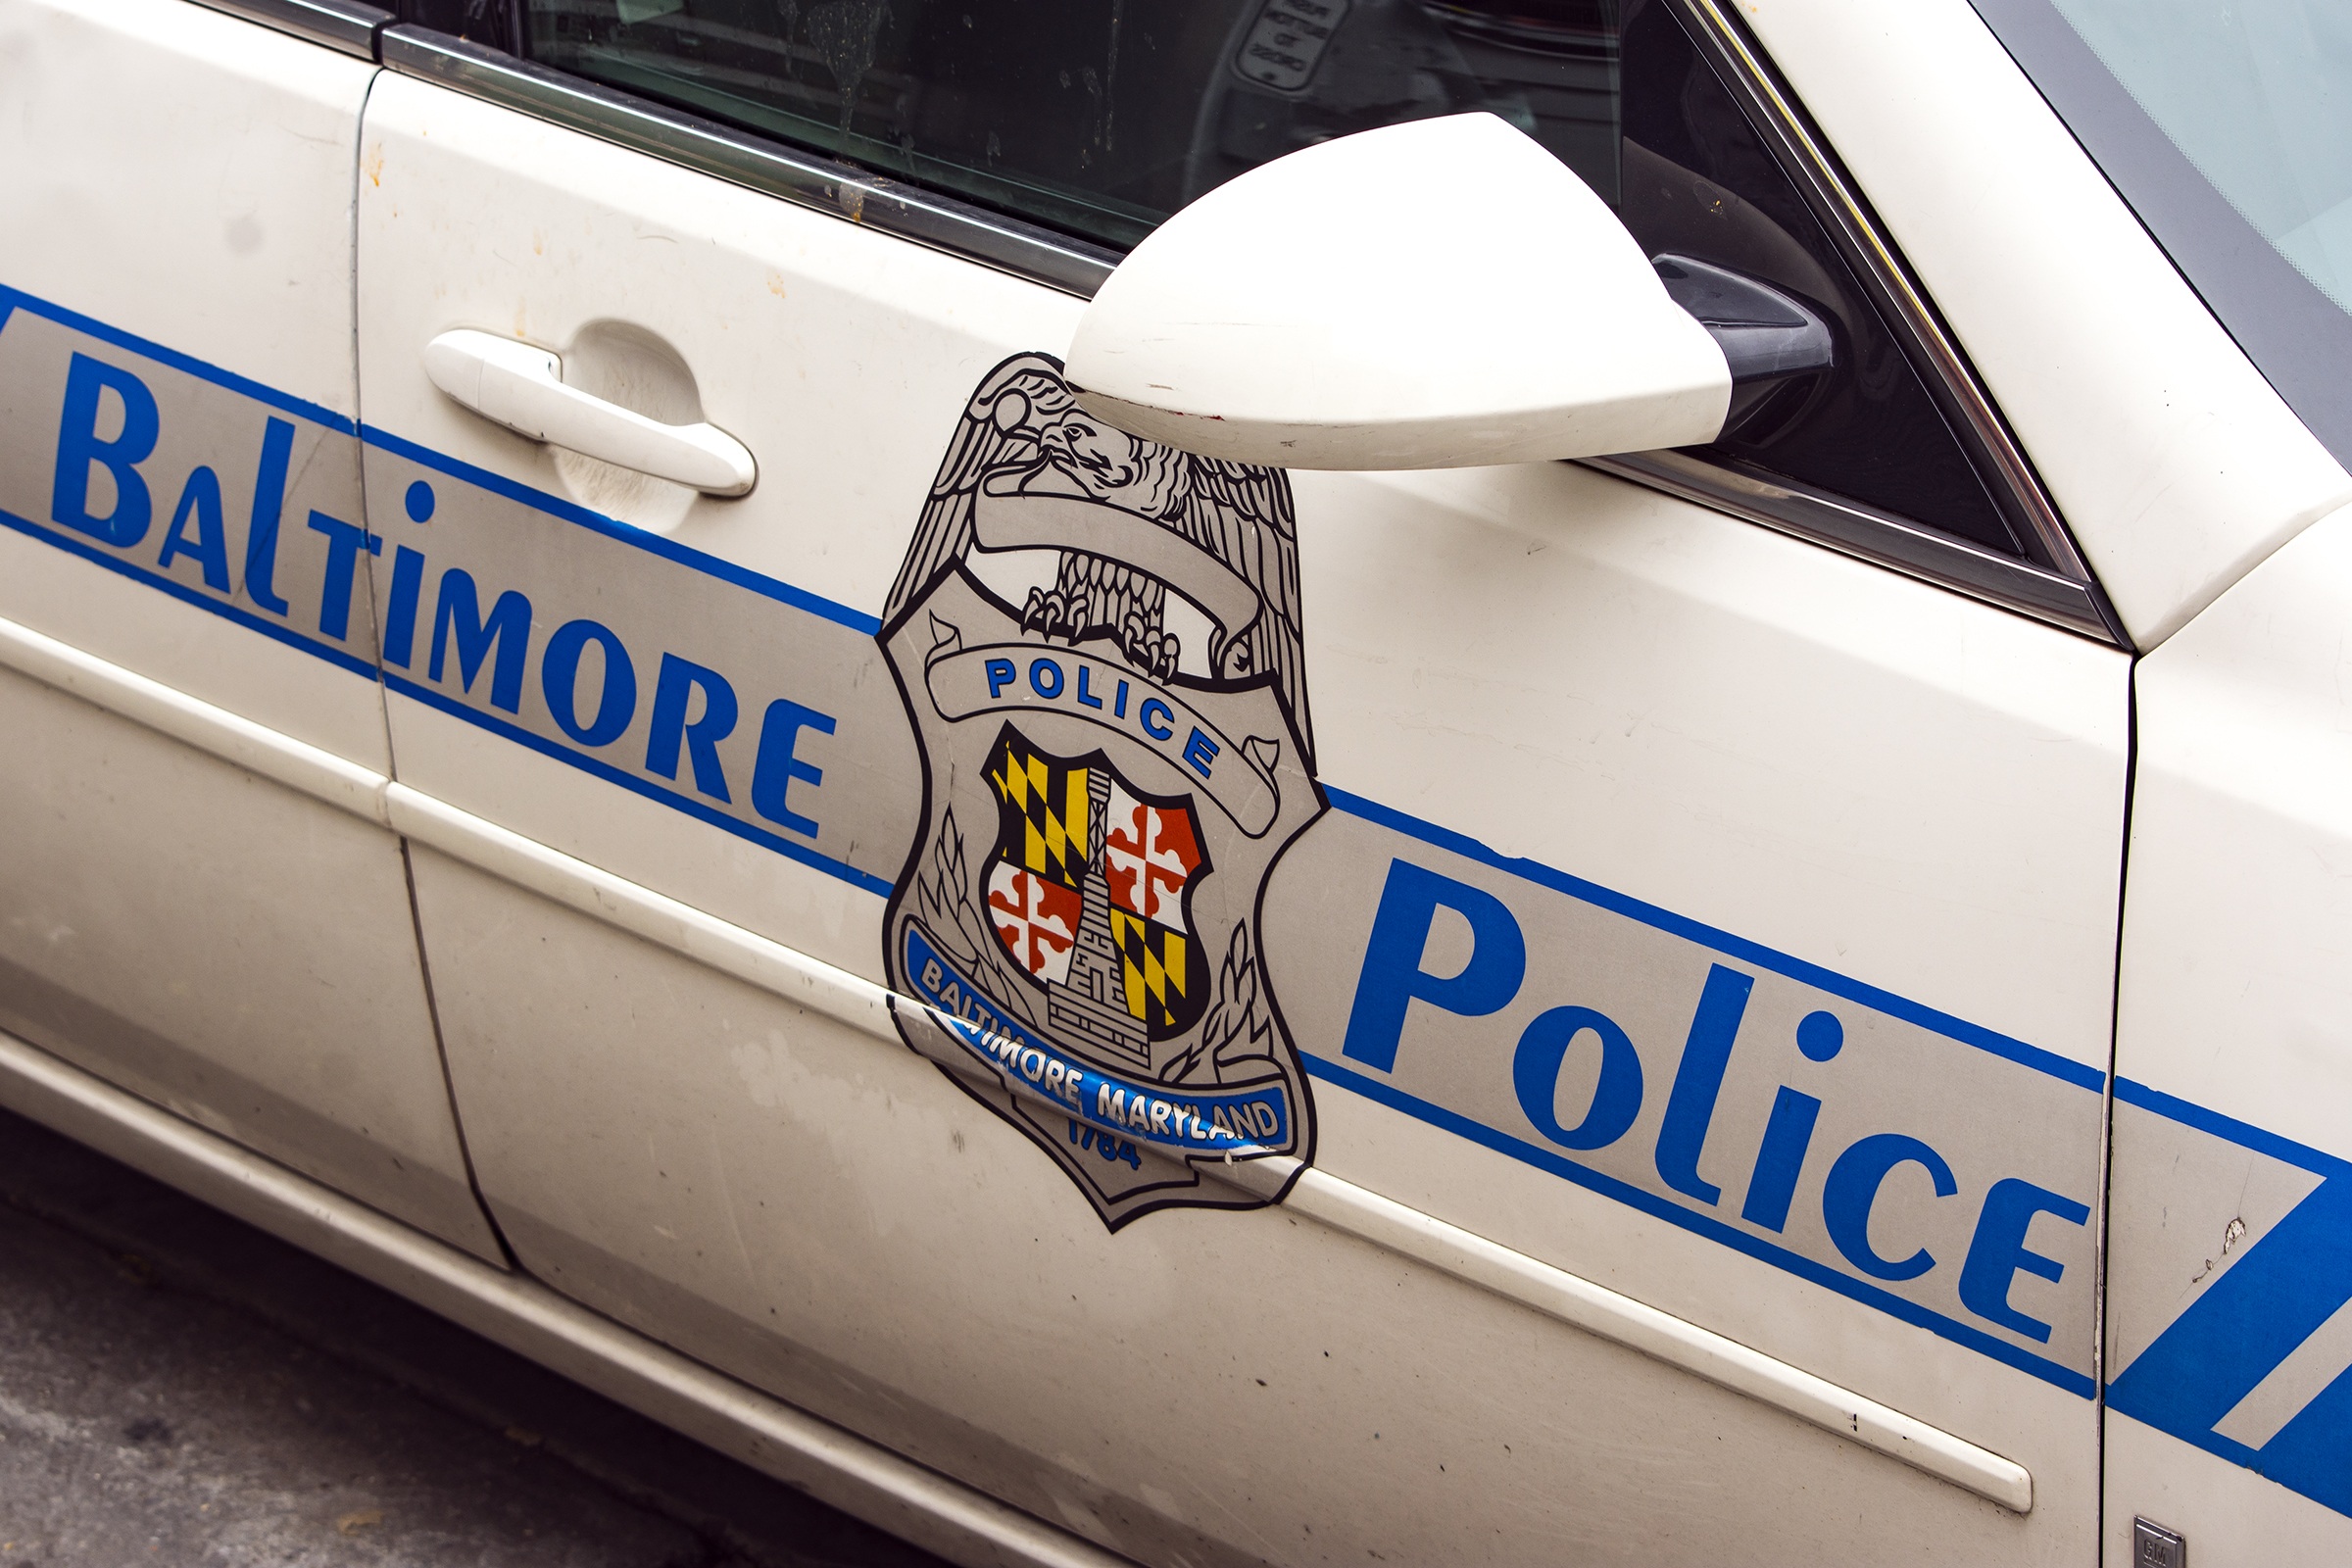
car, city, transport, vehicle, motor vehicle, district, logo, shield, police, law, crime, badge, baltimore, enforcement, bpd, automobile make, automotive exterior, luxury vehicle, vehicle registration plate